The Furrow

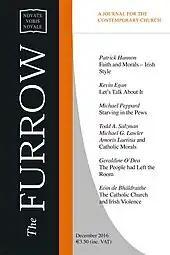
Front cover of December 2016 issue

The Furrow is an Irish Catholic theological periodical published monthly by Maynooth College.